Claremont, California

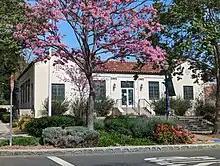
Post office

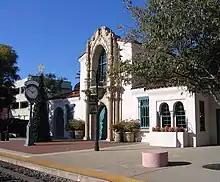
Claremont Train Station, a Spanish Renaissance-style building

In the Los Angeles County Board of Supervisors, Claremont is in the Fifth District, represented by Kathryn Barger.